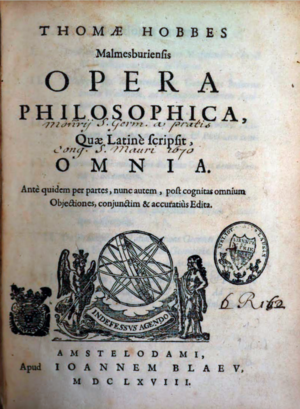
Édition latine de 1668 à Amsterdam
Léviathan ou Matière, forme et puissance de l'État chrétien et civil est une œuvre de Thomas Hobbes, publiée en 1651. Cet important ouvrage de philosophie politique, qui tire son titre du monstre biblique, traite de la formation de l'État et de la souveraineté, comme le montre l'allégorie souvent commentée du frontispice, qui représente le corps de l'État-Léviathan formé des individus qui le composent.